Renaissance art

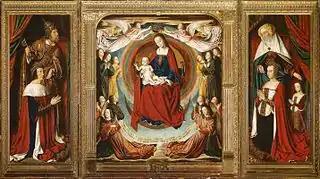
Jean Hey, "The Moulins Triptych", c. 1498, oil on panel, Moulins Cathedral

In Italy in the late 13th and early 14th centuries, the sculpture of Nicola Pisano and his son Giovanni Pisano, working at Pisa, Siena and Pistoia shows markedly classicising tendencies, probably influenced by the familiarity of these artists with ancient Roman sarcophagi. Their masterpieces are the pulpits of the Baptistery and Cathedral of Pisa.